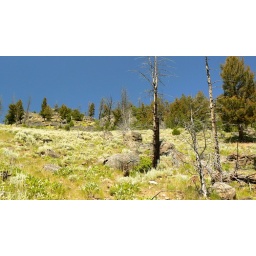
The clear sky makes for a nice picture in an open dry area along the Blacktail trail. YNP 2009.